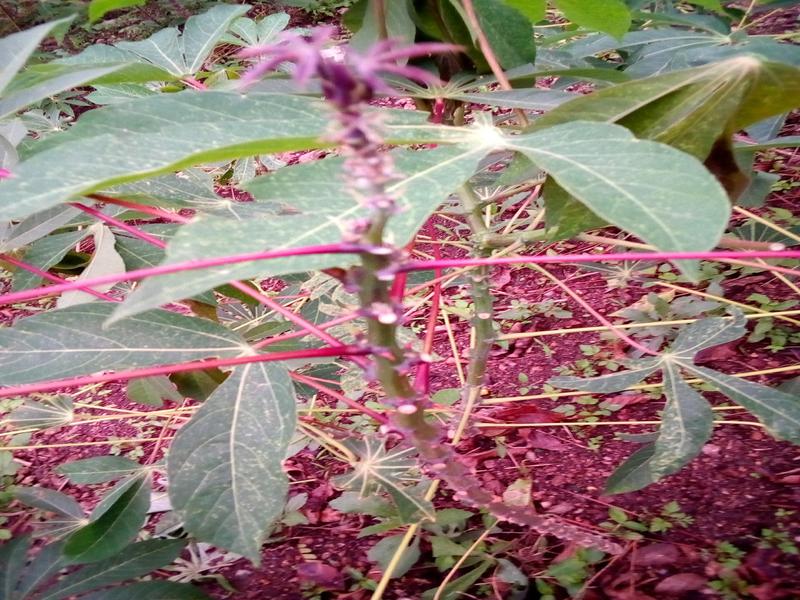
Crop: cassava
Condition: green_mottle